History of the Metropolitan Police

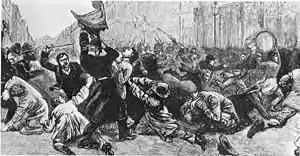
A contemporary engraving from "The Illustrated London News" of Bloody Sunday in 1887

When Sir Charles Rowan died, another army officer, William Hay, was drafted in to jointly run the force with Mayne. However, tensions between them meant that on Hay's death in 1855 a new system of a single Commissioner and two Assistant Commissioners was established. In 1857 Matne was paid a salary of £1,883 (roughly equivalent to £191,100 in 2021), and his two Assistant Commissioners were paid salaries £800 each, approximately £81,190 in 2021.